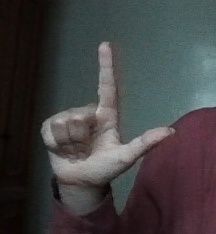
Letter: laam